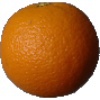
Label: orange